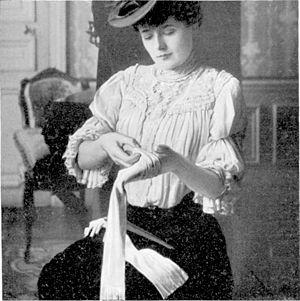
LE COMMENCEMENT. Opération qui doit être menée avec prudence, un geste nerveux et la peau du gant se déchire